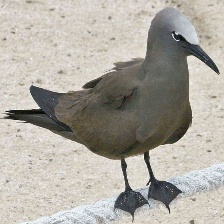
Species: BROWN NOODY
Scientific name: ANOUS STOLIDUS